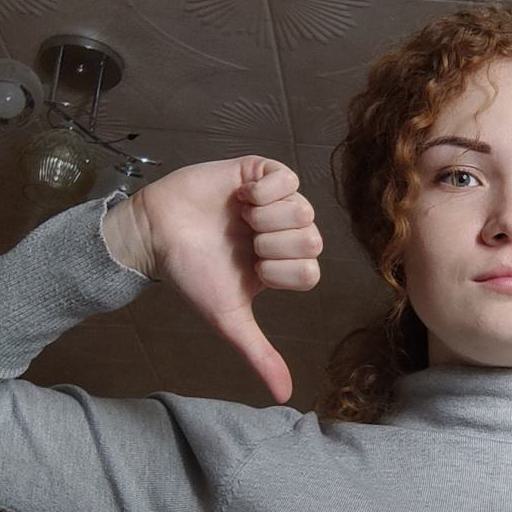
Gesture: dislike